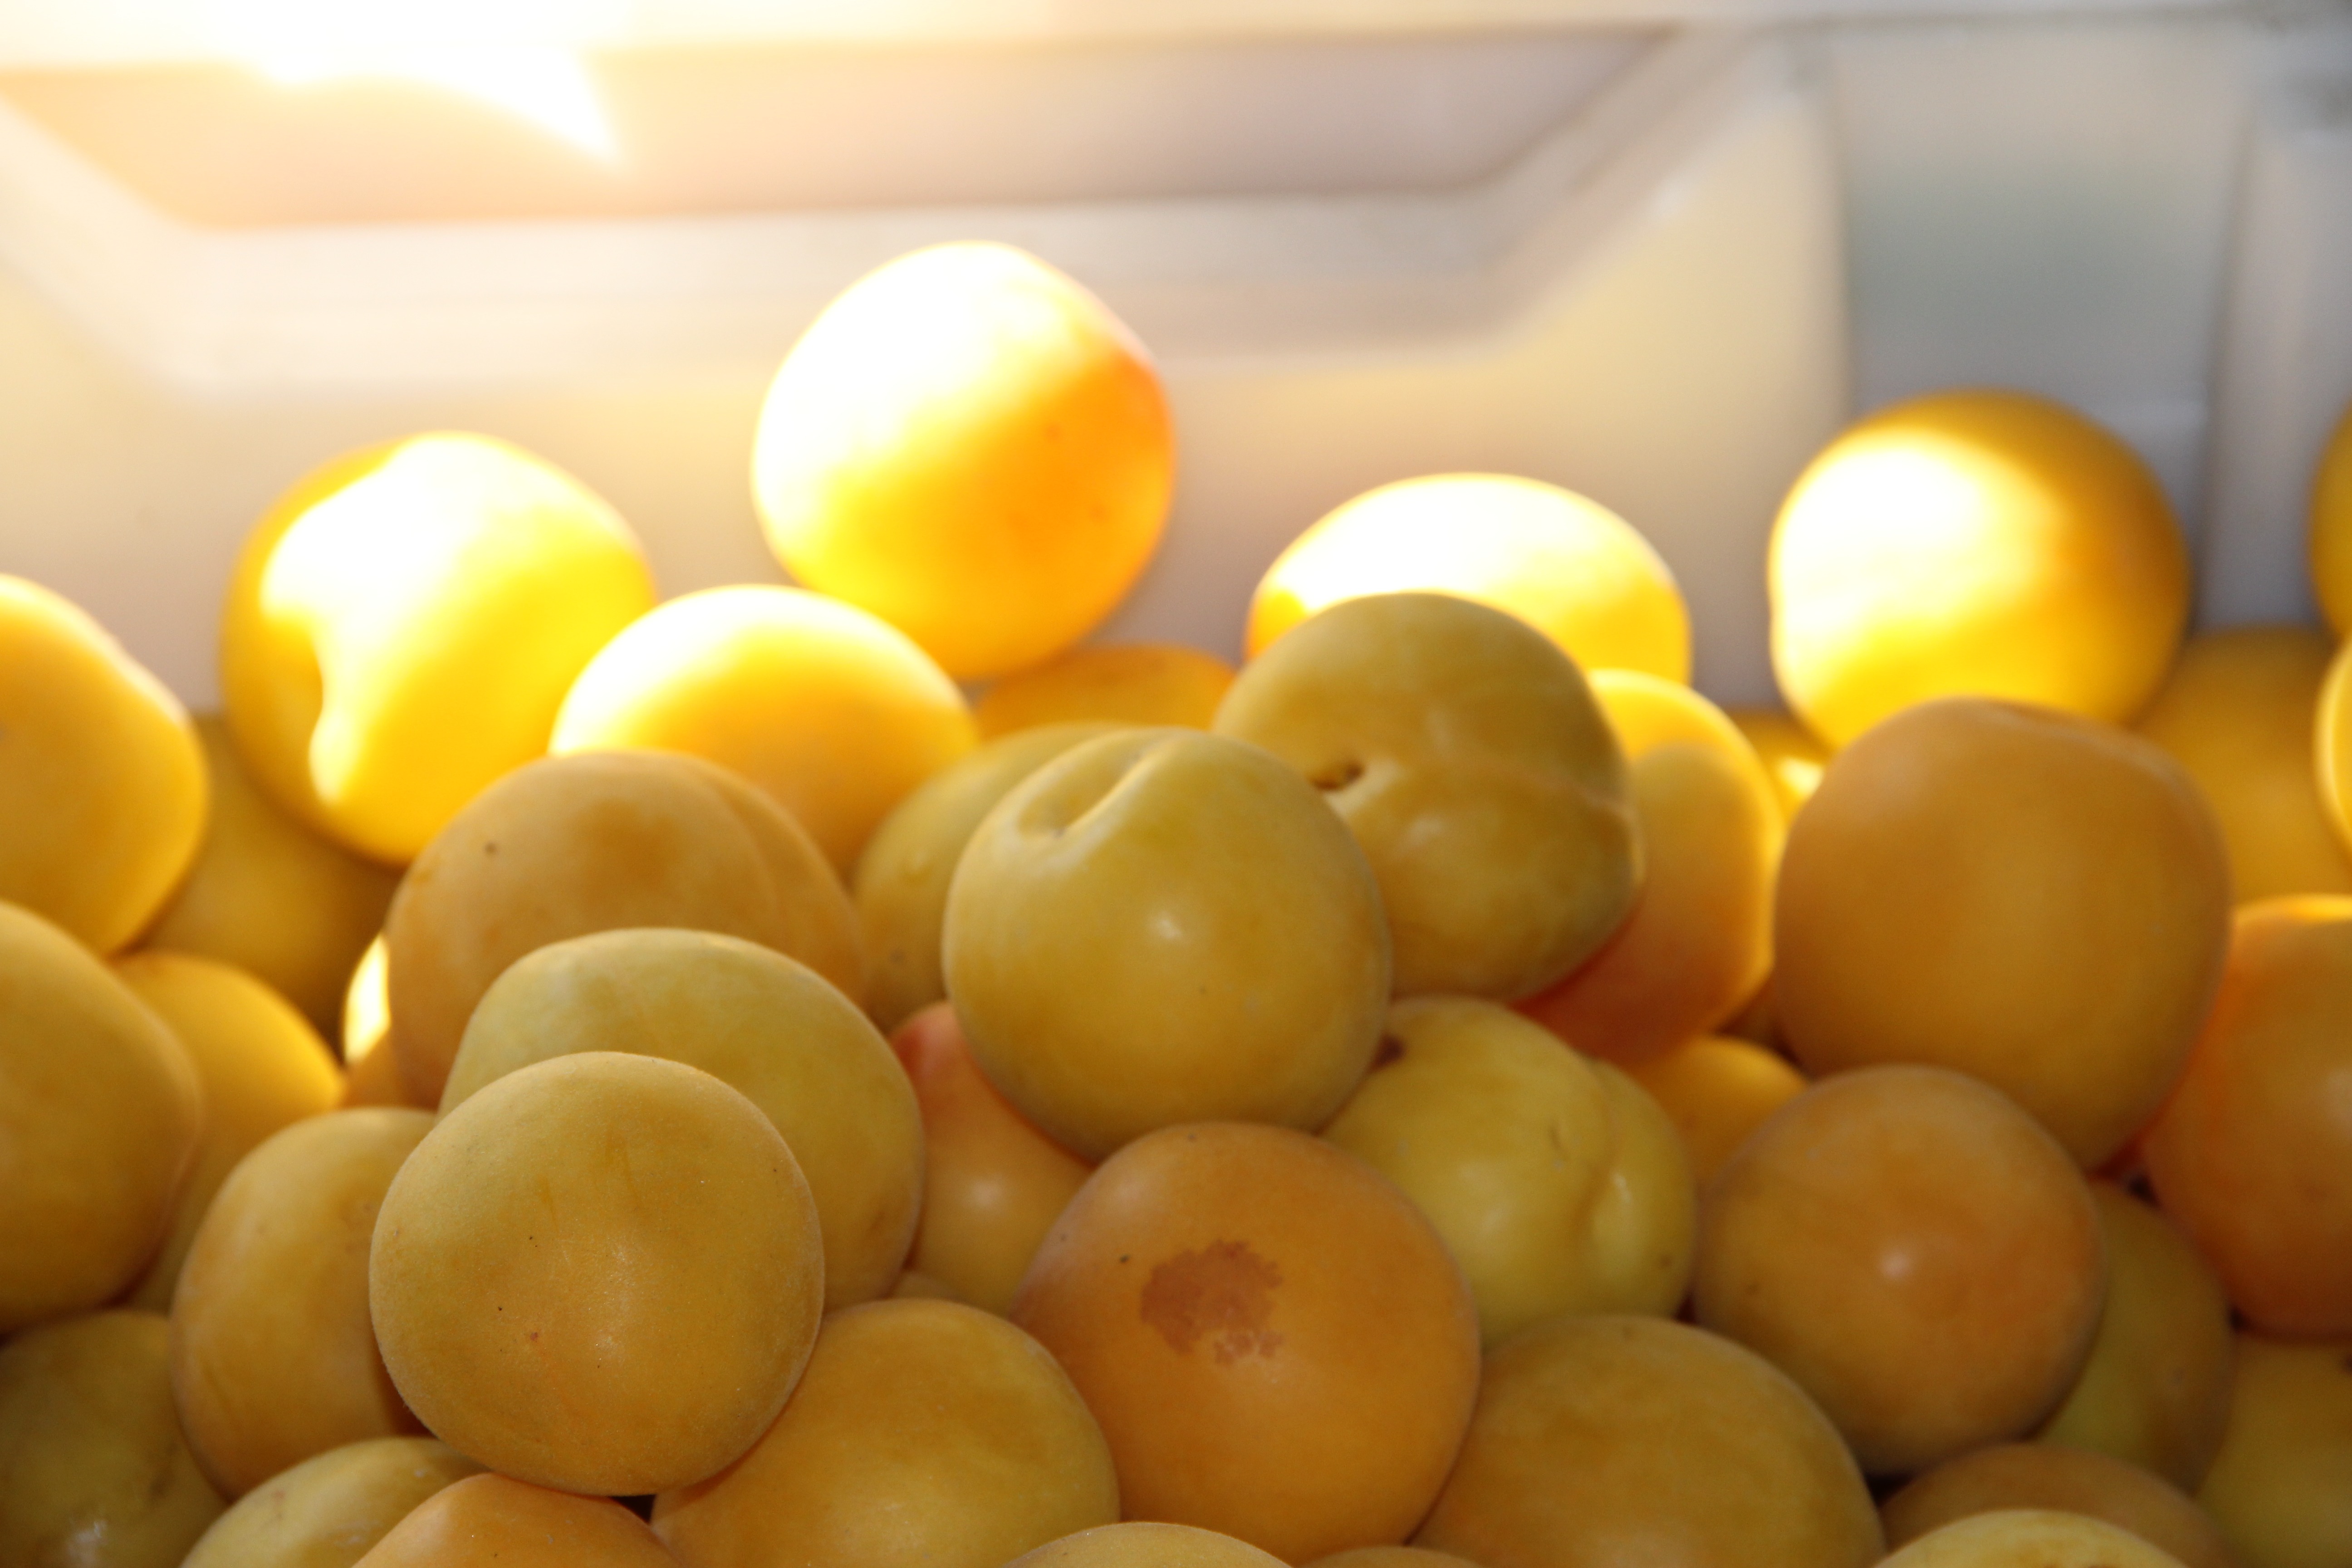
plant, fruit, ripe, food, ingredient, produce, natural, fresh, yellow, agriculture, juicy, healthy, delicious, health, nutrition, tasty, vegetarian, raw, diet, plums, organic, nutritious, flowering plant, land plant